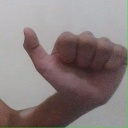
अक्षर: त